Church of the Nazarene

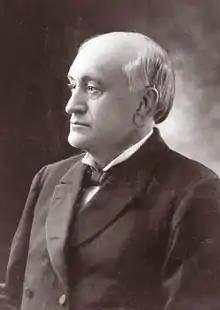
Phineas Bresee sought to return to John Wesley's original goals of preaching the good news of the gospel to the poor and underprivileged.

The origins of the Church of the Nazarene today have seeds in the Third Great Awakening period in America. In October 1895, Dr. Bresee and Dr. Widney founded a church in downtown Los Angeles to refocus the Methodist Episcopal Church on serving the poor living in cities, under the name Church of the Nazarene. Groups with similar beliefs along the east coast known as the Association of Pentecostal Churches of America, which itself was a merger of two older denominations dating back to 1890 called The Central Evangelical Holiness Association, were led by Fred A. Hillery, C. Howard Davis and William Howard Hoople. On November 12, 1896, these two groups met in Brooklyn and agreed to merge, which included retaining the name and "Manual" of Hoople's group. Both the east coast churches and Bresee's west coast church met in Chicago from October 10–17, 1907, and decided to merge into a new church named The Pentecostal Church of the Nazarene. This has since been considered the First General Assembly of the Church. At the time of its merger with the Church of the Nazarene in 1907, the APCA existed principally from Nova Scotia to Iowa and the northeastern United States.